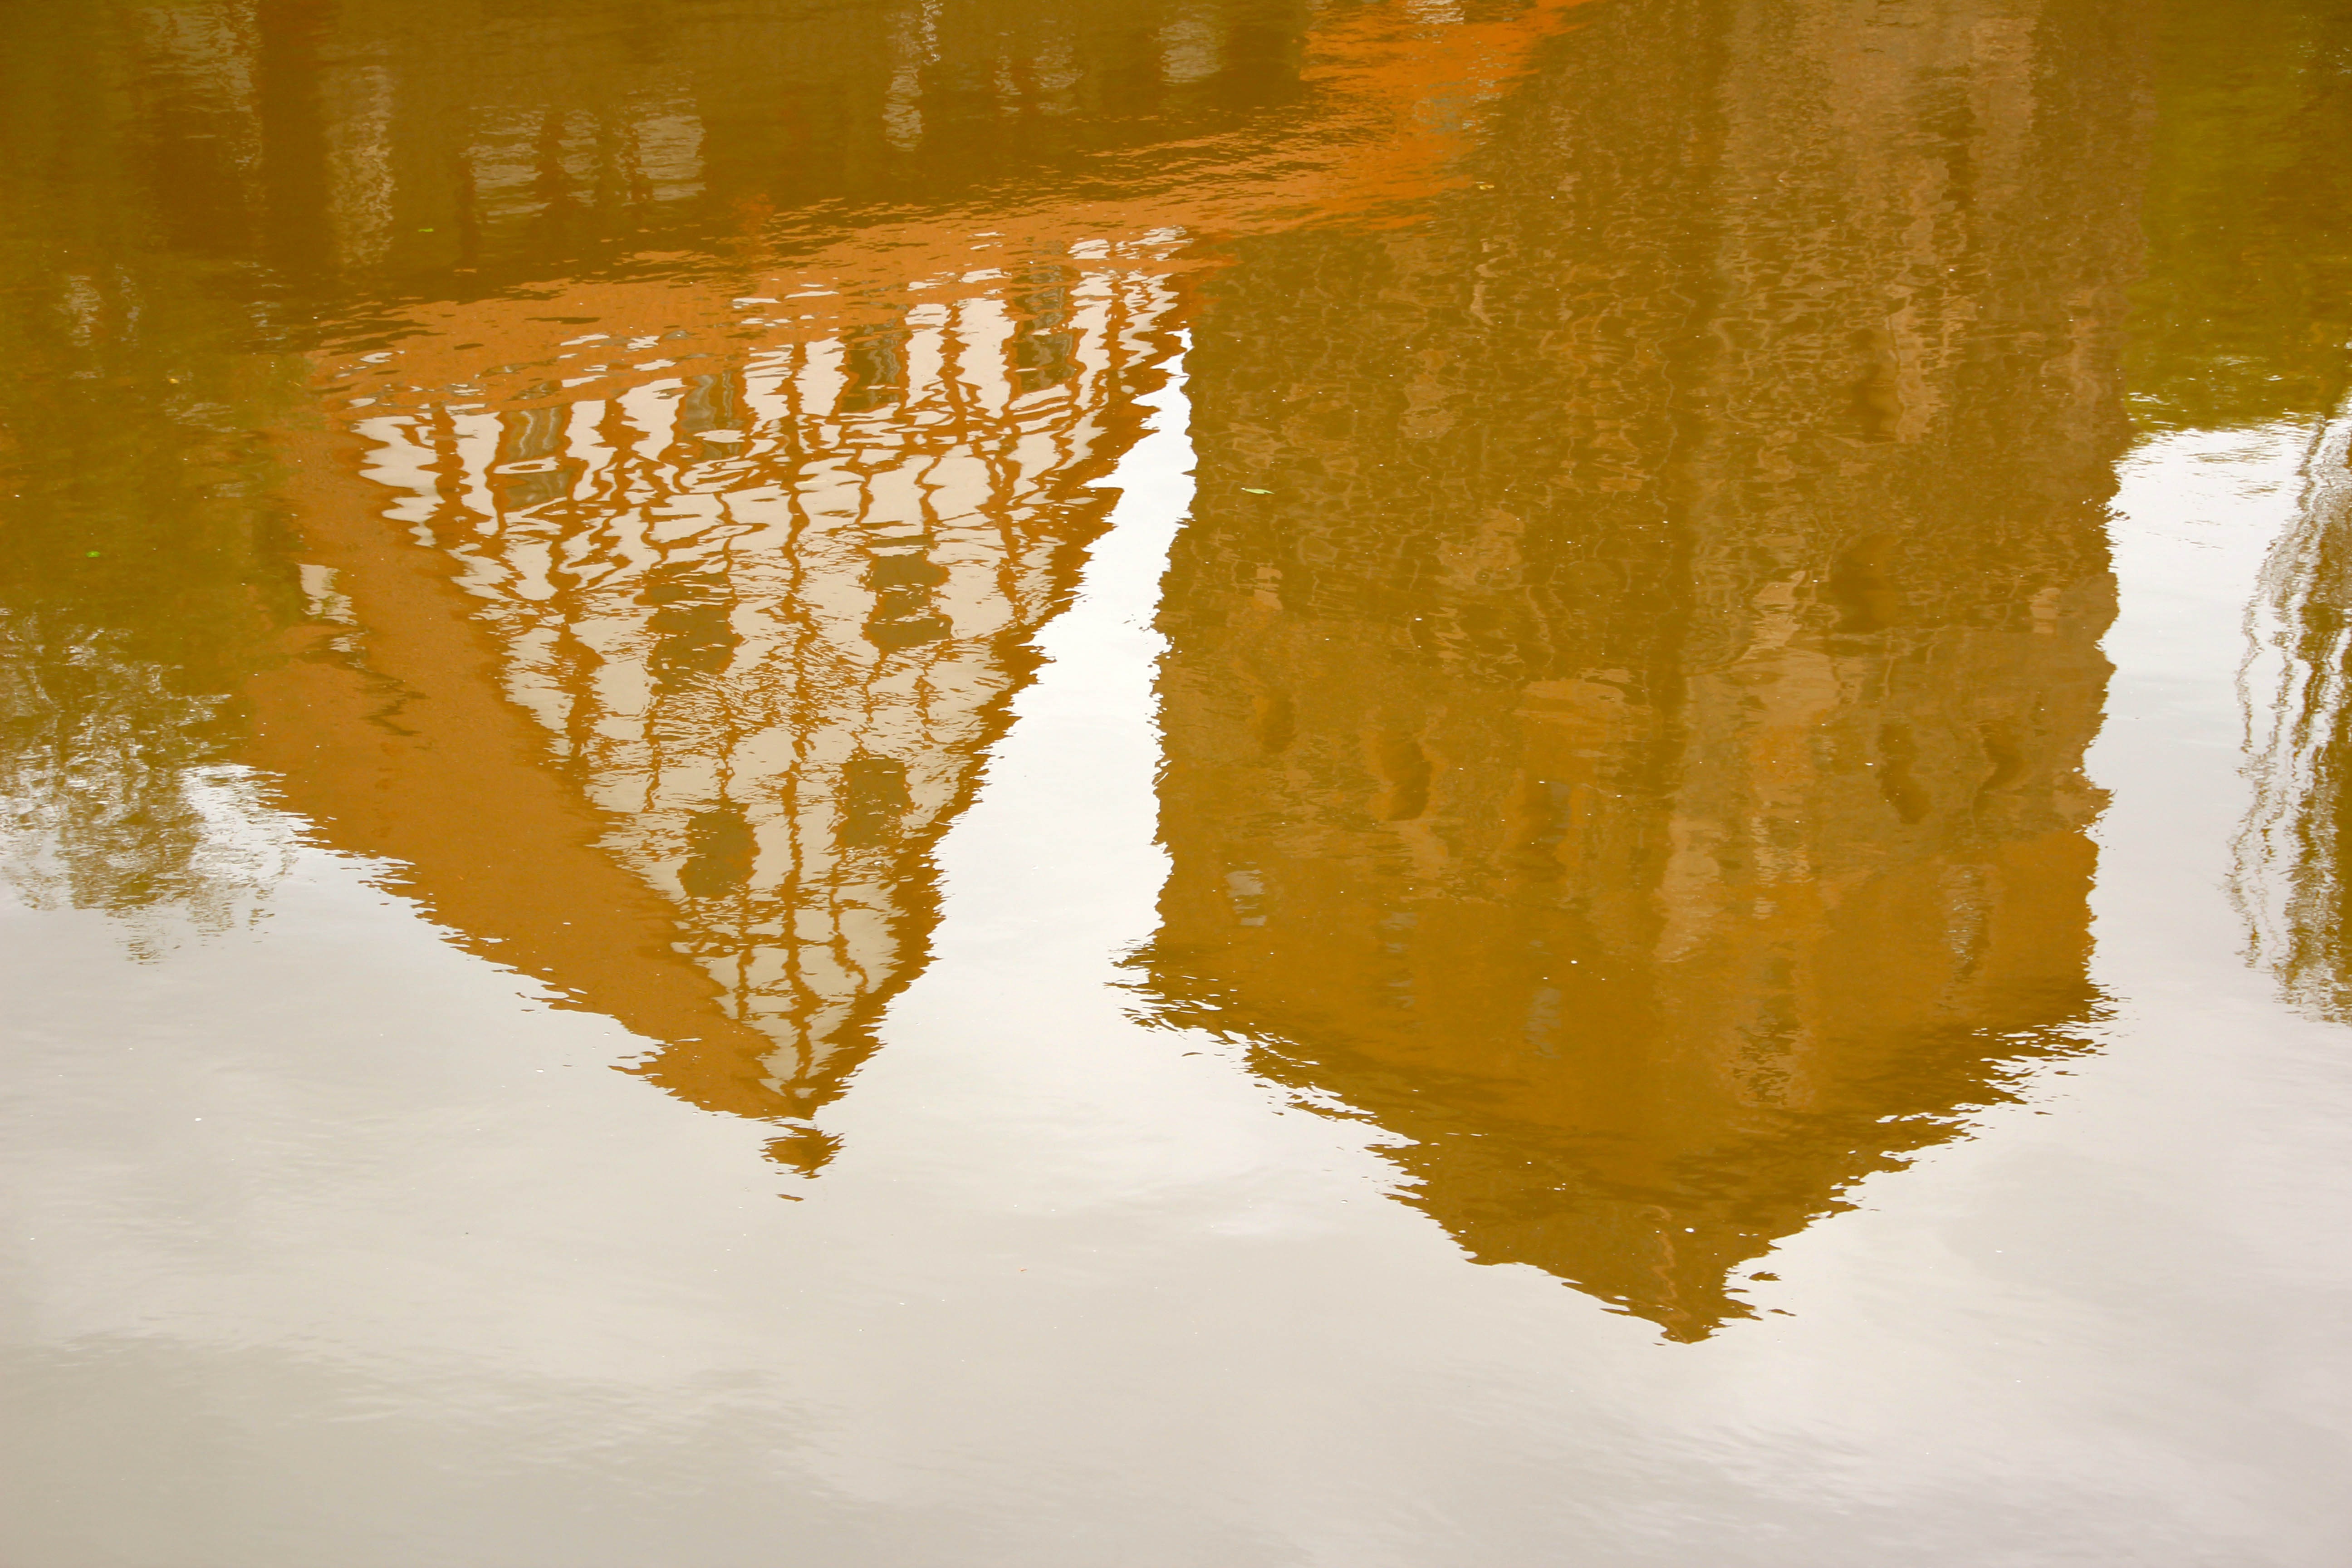
tree, water, light, architecture, sunlight, morning, texture, leaf, building, old, city, reflection, color, autumn, yellow, decor, season, painting, old town, art, shutters, homes, maintained, fachwerkhaus, truss, atmospheric phenomenon